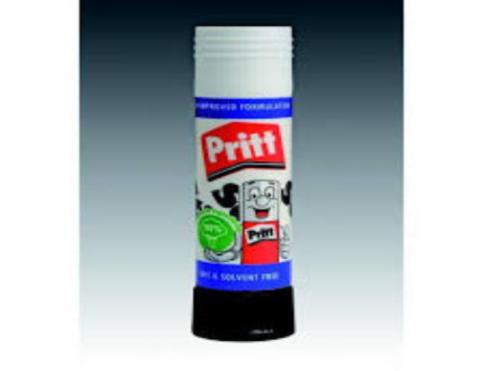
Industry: Necessities